Punjab, Pakistan

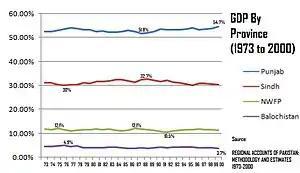
GDP by Province

The Government of Punjab is a provincial government in the federal structure of Pakistan, is based in Lahore, the capital of the Punjab Province. The Chief Minister of Punjab (CM) is elected by the Provincial Assembly of the Punjab to serve as the head of the provincial government in Punjab, Pakistan. The current Chief Minister is Maryam Nawaz Sharif, who is also the first ever woman Chief Minister of any province in Pakistan. The Provincial Assembly of the Punjab is a unicameral legislature of elected representatives of the province of Punjab, which is located in Lahore in eastern Pakistan. The Assembly was established under Article 106 of the Constitution of Pakistan as having a total of 371 seats, with 66 seats reserved for women and eight reserved for non-Muslims.